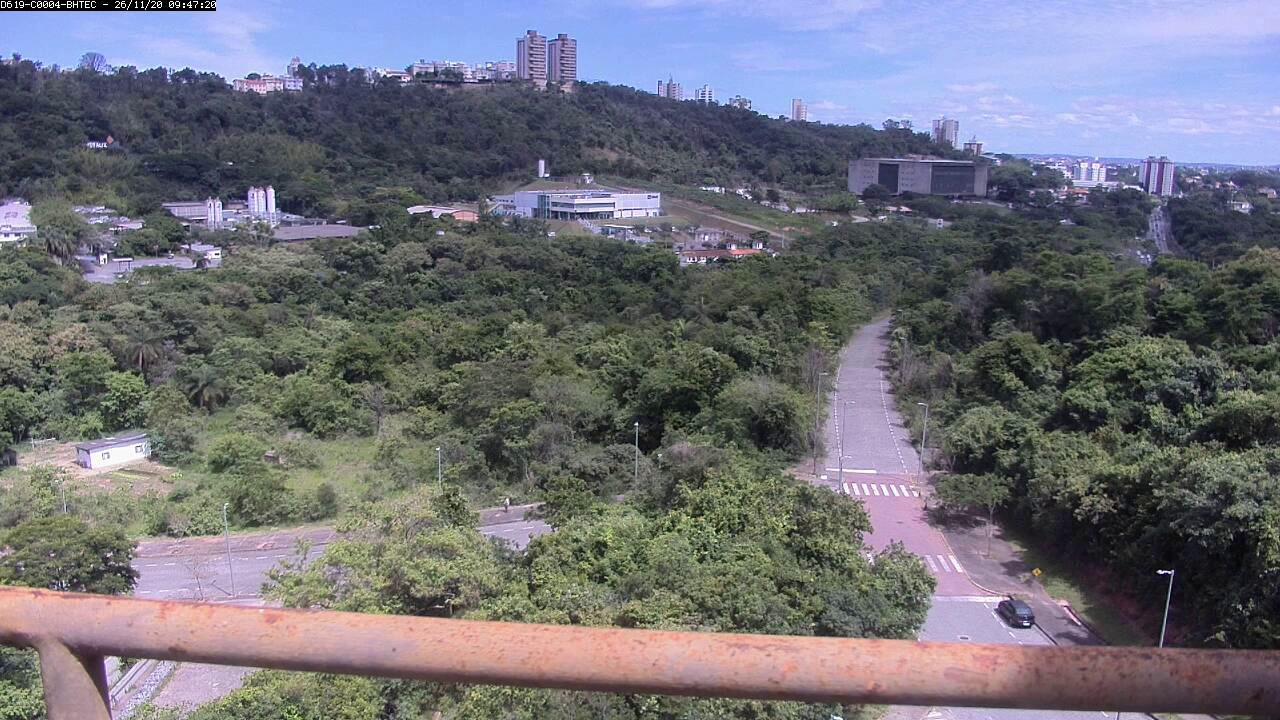
Fire: no
Smoke: no